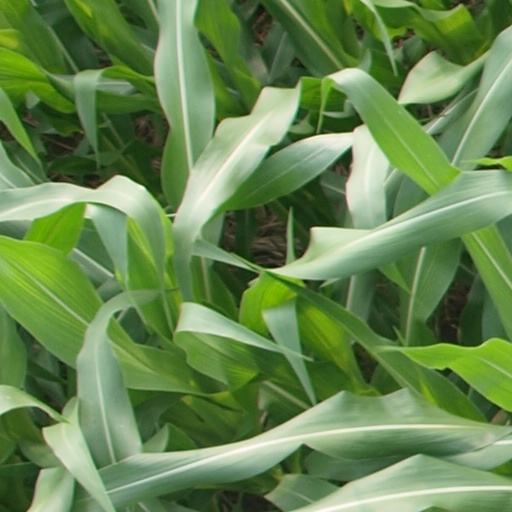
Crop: maize; corn